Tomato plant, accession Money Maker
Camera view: bottom (45 deg); turntable rotation: 60 degrees
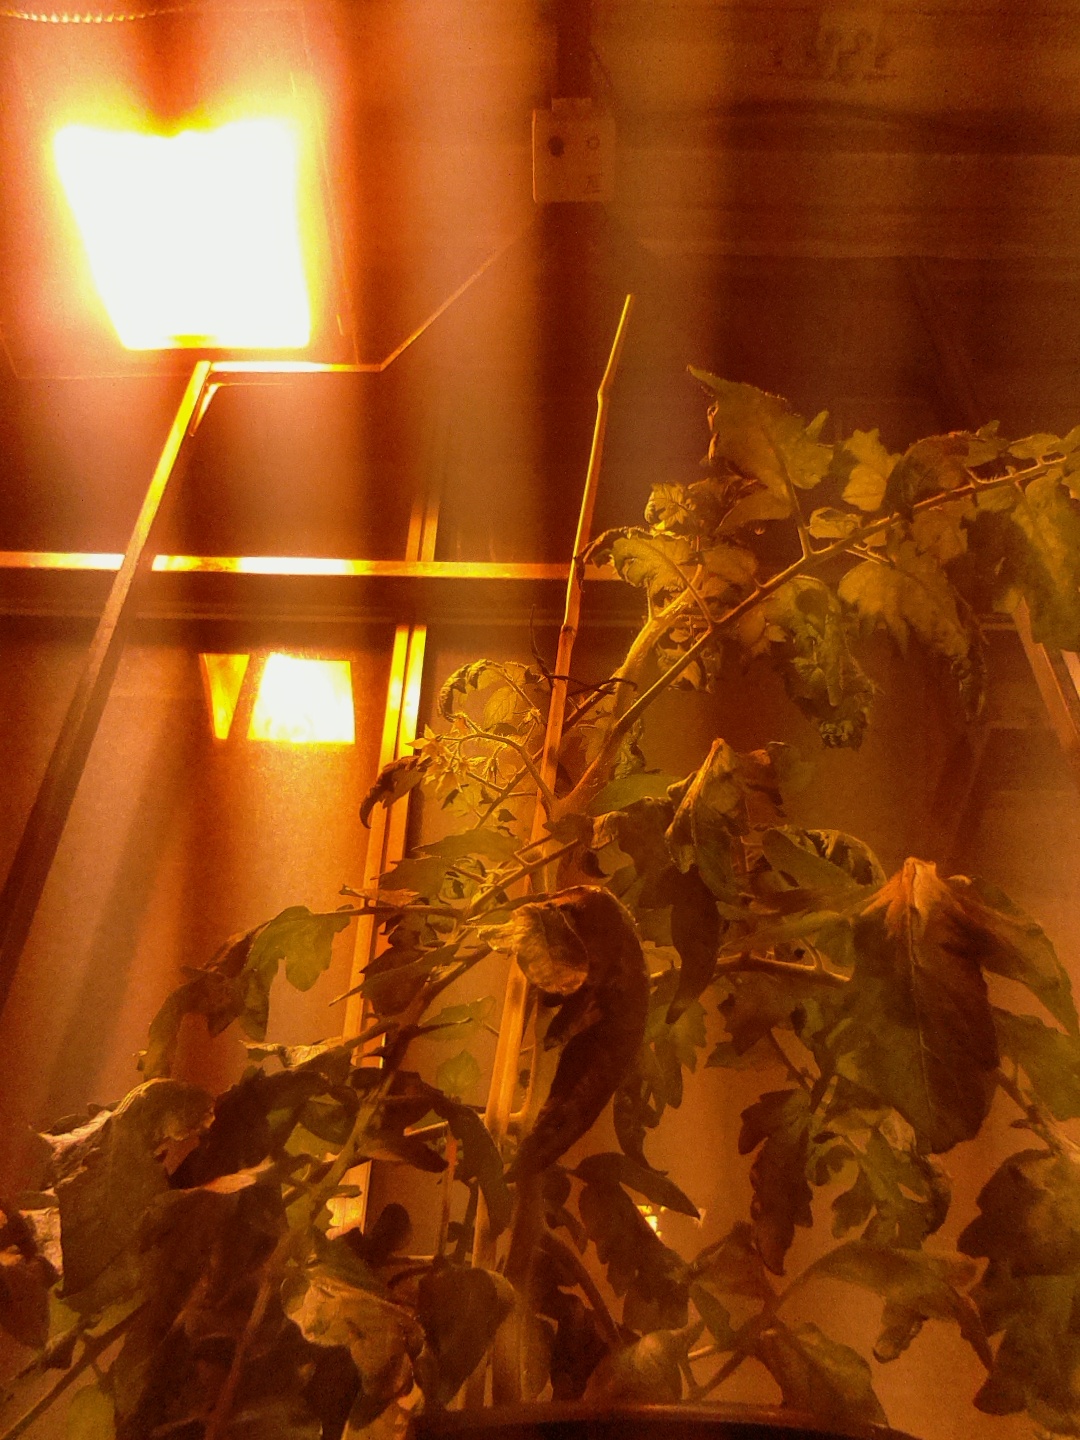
BBCH growth stage 66: Full flowering, 60%-70% of flowers open, more petals falling